Transdev S.A.

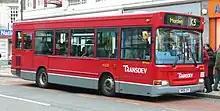
Transdev London Plaxton Pointer bodied Dennis Dart in December 2008

Transdev was an international public transport group based in Issy-les-Moulineaux near Paris, France, and operating in several countries. Originally created as "Société centrale pour l'équipement du territoire" in 1955 and developing transportation activities since 1973, Transdev was a subsidiary Caisse des Dépôts et Consignations, a French state-owned financial institution. On 3 March 2011, the group merged with Veolia Transport, one of its main competitors, into Veolia Transdev. During 2013, Veolia Transdev was renamed Transdev, recognising the planned withdrawal of Veolia Environnement from ownership of the group.